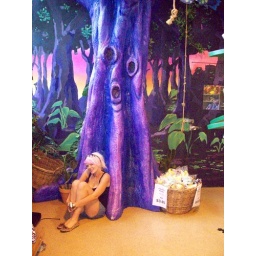
cute tree in toy shop